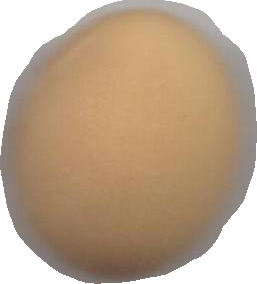
Variety: Grobogan